Patrick Anson, 5th Earl of Lichfield

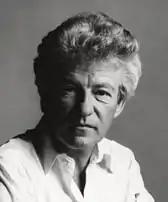
Lichfield in 1986

Thomas Patrick John Anson, 5th Earl of Lichfield (25 April 1939 – 11 November 2005), was an English photographer from the Anson family. He inherited the Earldom of Lichfield in 1960 from his paternal grandfather. In his professional practice he was known as Patrick Lichfield.